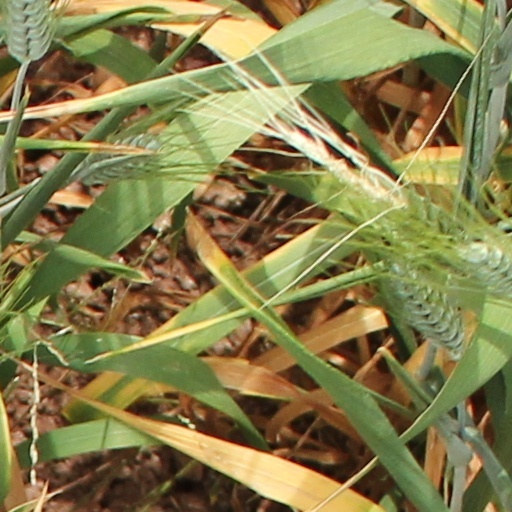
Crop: wheat